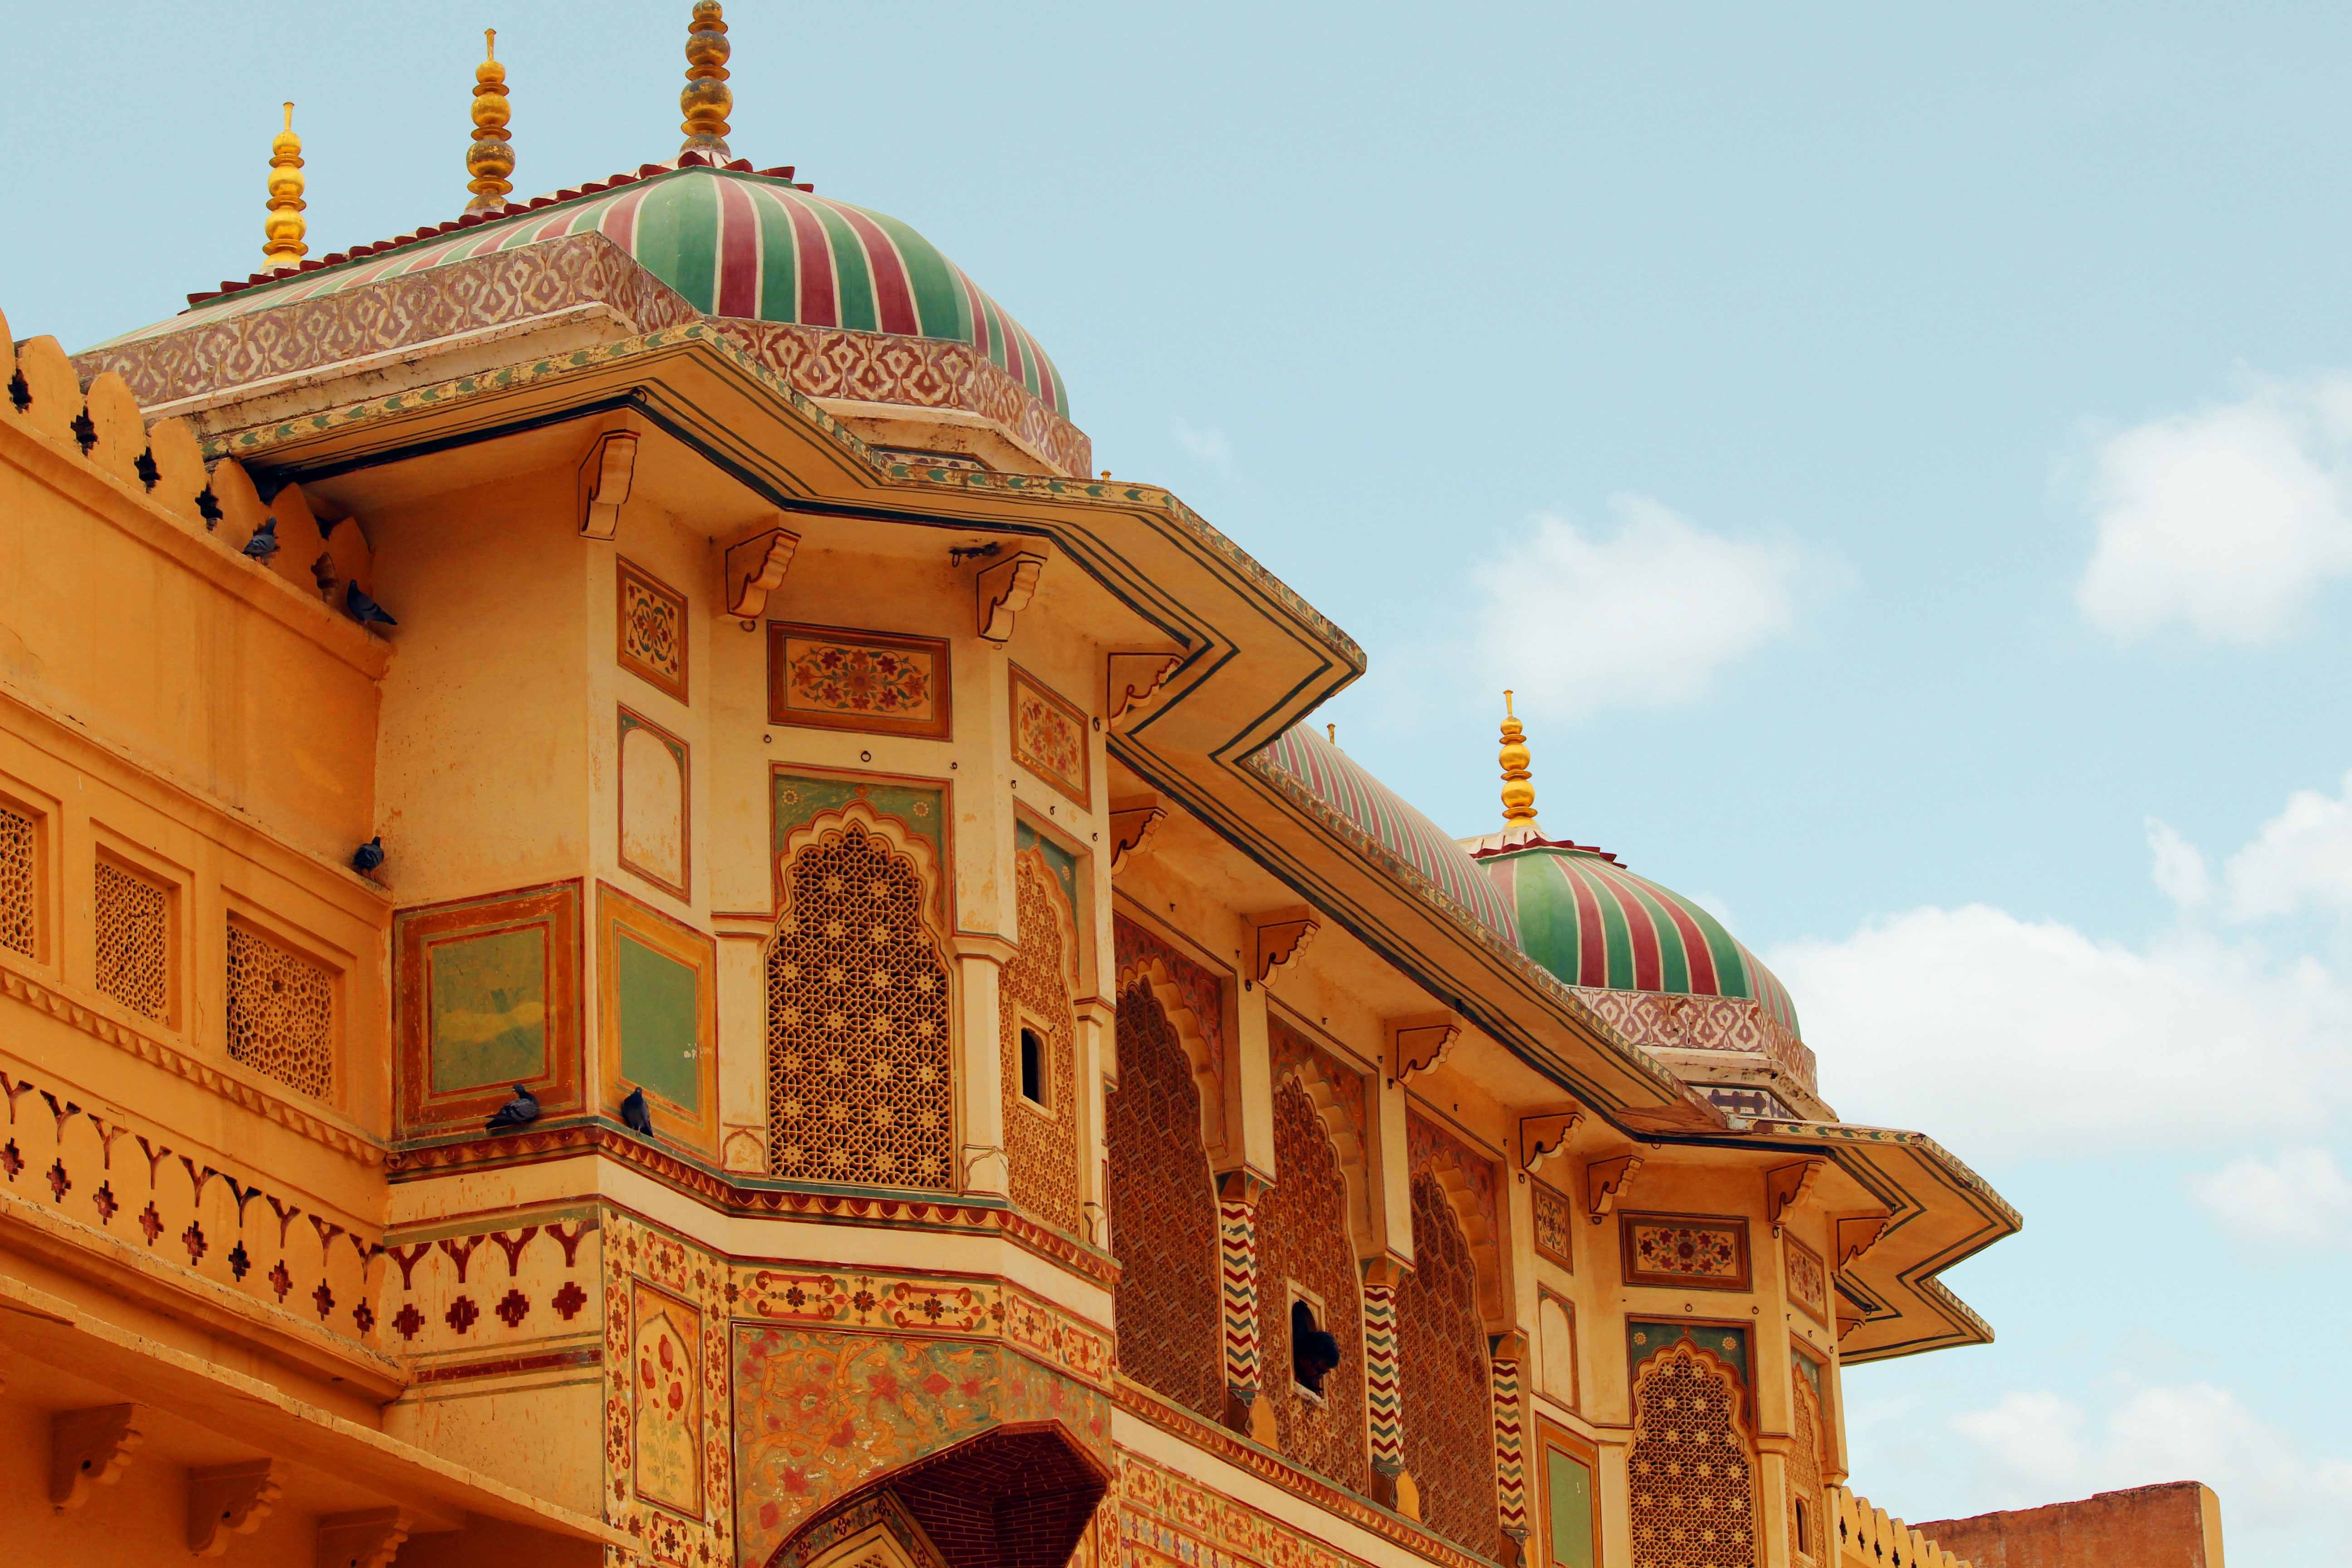
landmark, building, dome, architecture, holy places, place of worship, classical architecture, facade, historic site, byzantine architecture, mosque, synagogue, temple, roof, shrine, tourist attraction, khanqah, palace, city, tourism, church, balcony